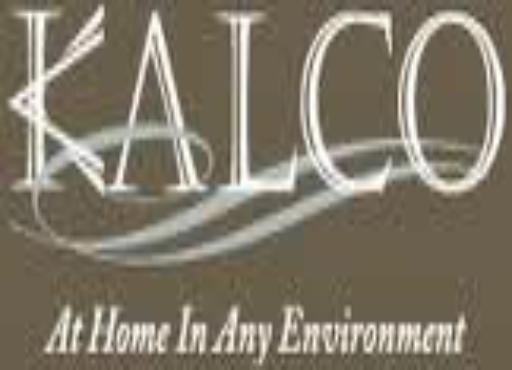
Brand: Kalco
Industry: Necessities